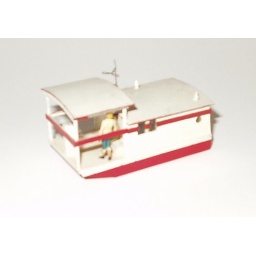
This little boat house was scratch built from cardboard following plans in a mid-50's Popular Mechanics. 1/87 scale.